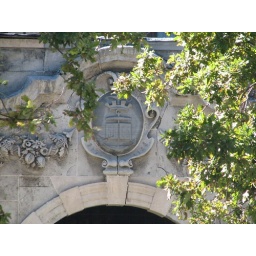
Detail of SACS sign above door